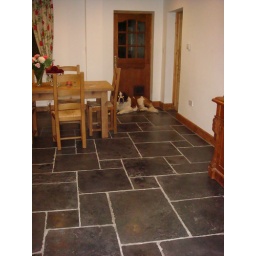
Bassano Brushed Limestone kitchen floor in Bournemouth